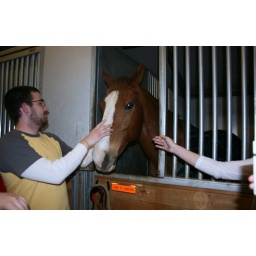
Isaac with Lou's horse Jack in the barn where the Pixie Bobs live